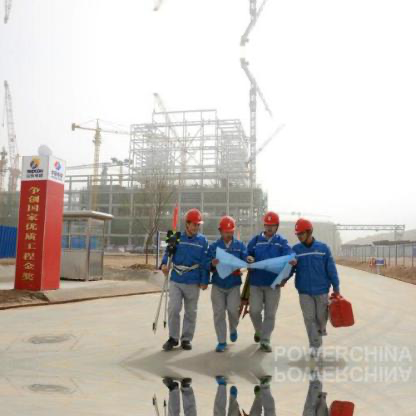
Objects in the image:
label: helmet
label: helmet
label: helmet
label: helmet